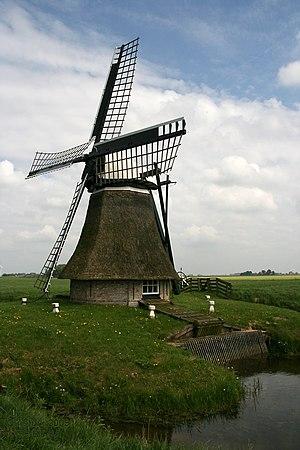
Cet article recense les moulins à vent de la province de Frise, aux Pays-Bas.